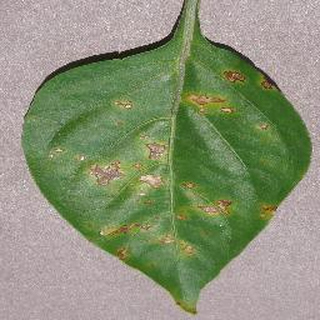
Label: bell_pepper_bacterial_spot